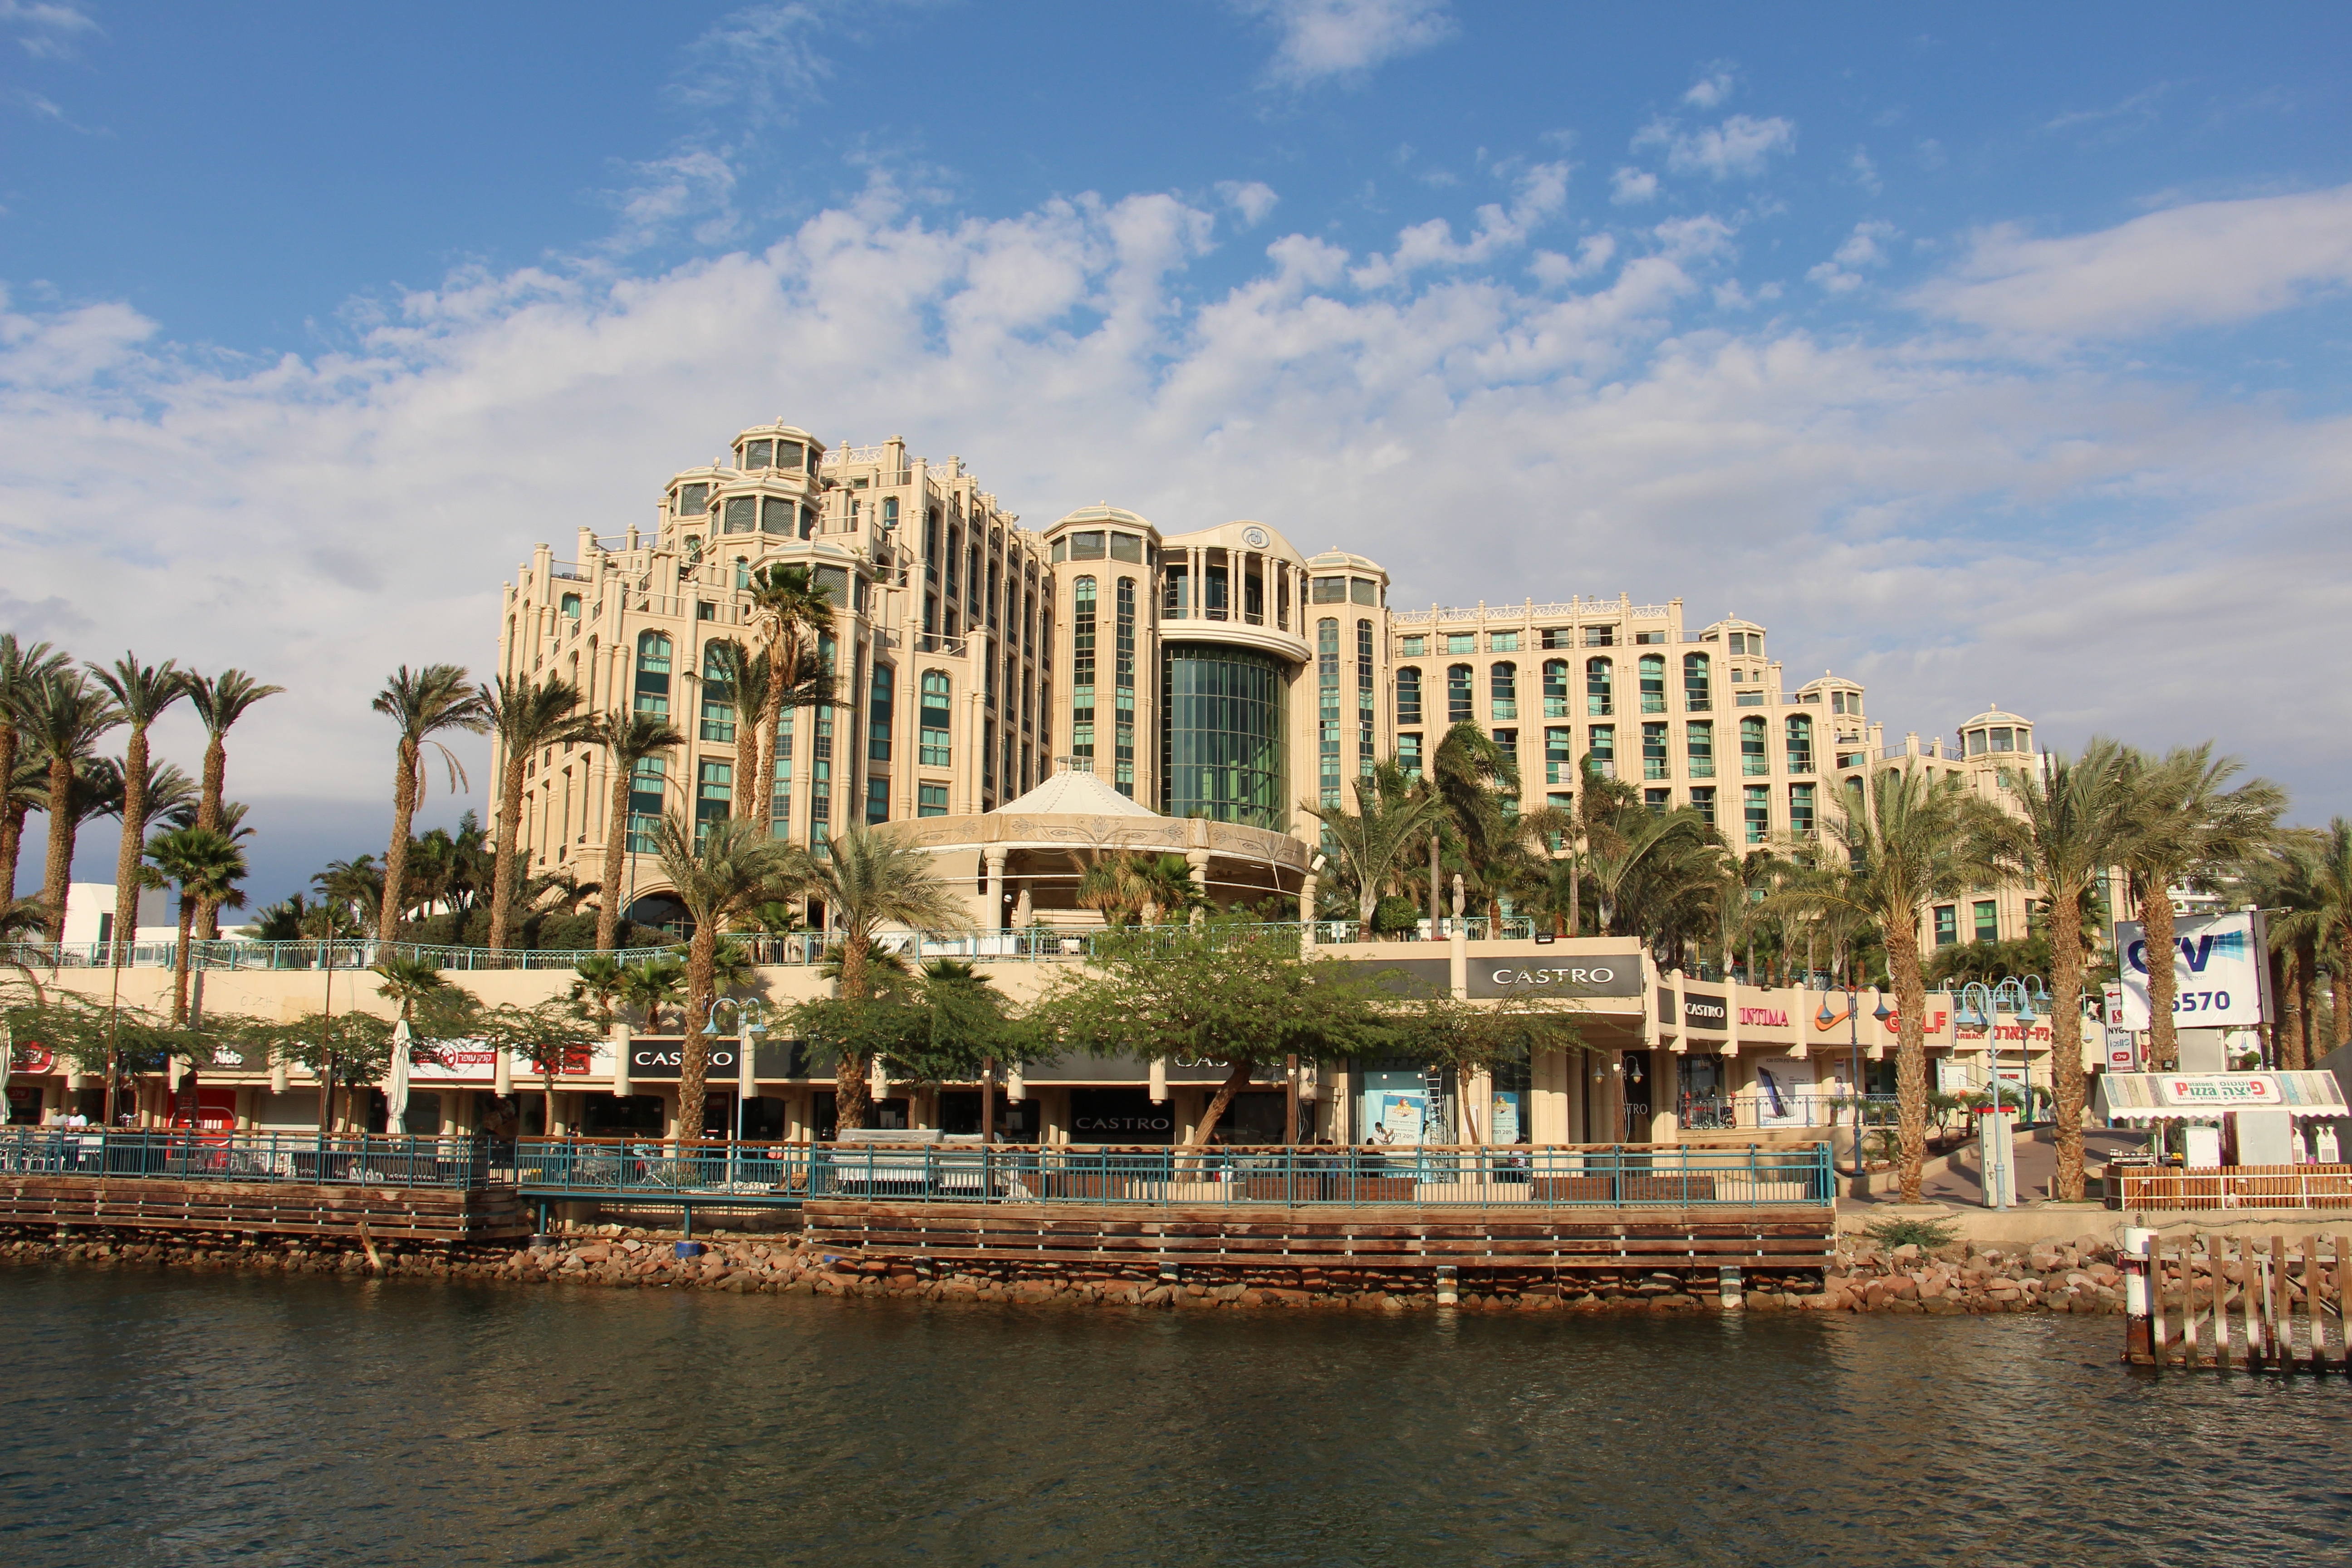
sea, coast, dock, town, palace, river, cityscape, vacation, vehicle, bay, landmark, harbor, marina, waterway, israel, quay, netanya, the mediterranean sea